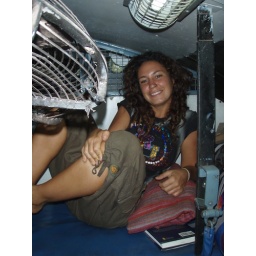
over night train ride to Bangalore...upper bed